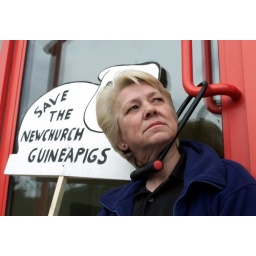
Animal rights protester locks herself to a door with a bike lock in Daventry